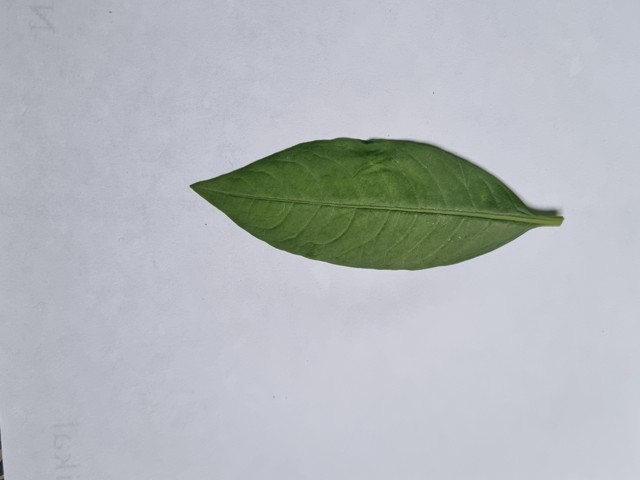
Plant: sarpagandha